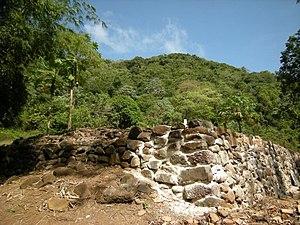
Vestiges de l'habitation Artur
Jacques-François Artur, né le 11 avril 1708 à Caen, et mort le 19 mars 1779 à la Rochelle, est un médecin et un naturaliste français.